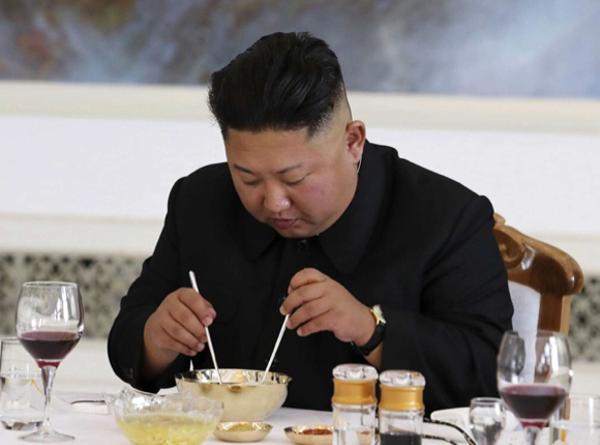
回答: グリンピースが多すぎる